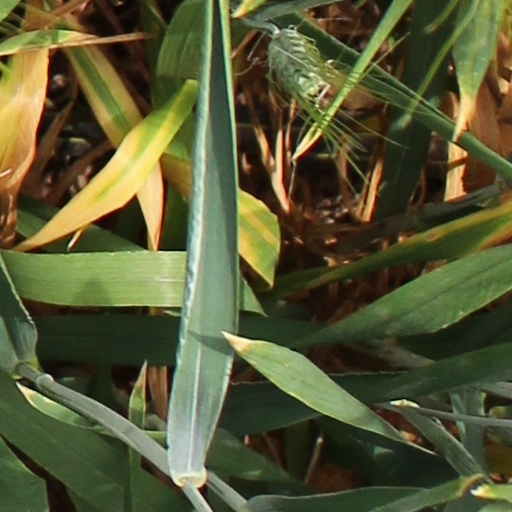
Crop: wheat